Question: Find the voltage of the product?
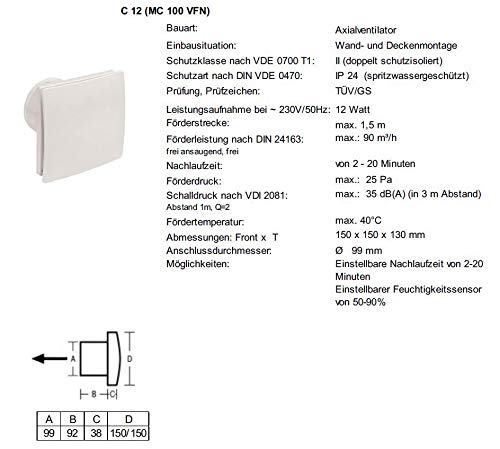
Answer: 230.0 volt